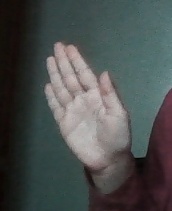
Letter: seen